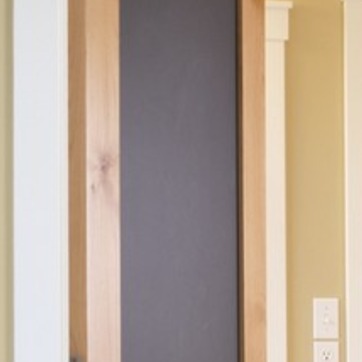
Material: other